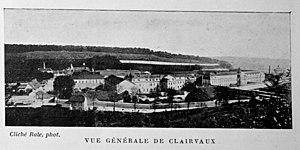
publié dans le ""Bulletin de l'œuvre des voyages scolaires""."
L'abbaye de Clairvaux est une ancienne abbaye cistercienne située dans la commune de Ville-sous-la-Ferté, à quinze kilomètres de Bar-sur-Aube, dans l'Aube. Elle a été fondée en 1115 par Bernard de Clairvaux et quelques compagnons, envoyés par Étienne Harding, abbé de Cîteaux. La personnalité de saint Bernard lui donna un rayonnement considérable. Avec La Ferté, Pontigny, et Morimond elle forme le groupe des abbayes primaires de Cîteaux, elle-même toute première abbaye de l'ordre cistercien. C'est de loin la plus prolifique, avec quatre-vingts abbayes-filles. Elle est supprimée lors de la Révolution française. Depuis 1808, les bâtiments de l'abbaye, rachetés par l'État, sont occupés par une institution pénitentiaire française, la maison centrale de Clairvaux.